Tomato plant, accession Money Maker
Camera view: horizontal (90 deg, fisheye); turntable rotation: 240 degrees
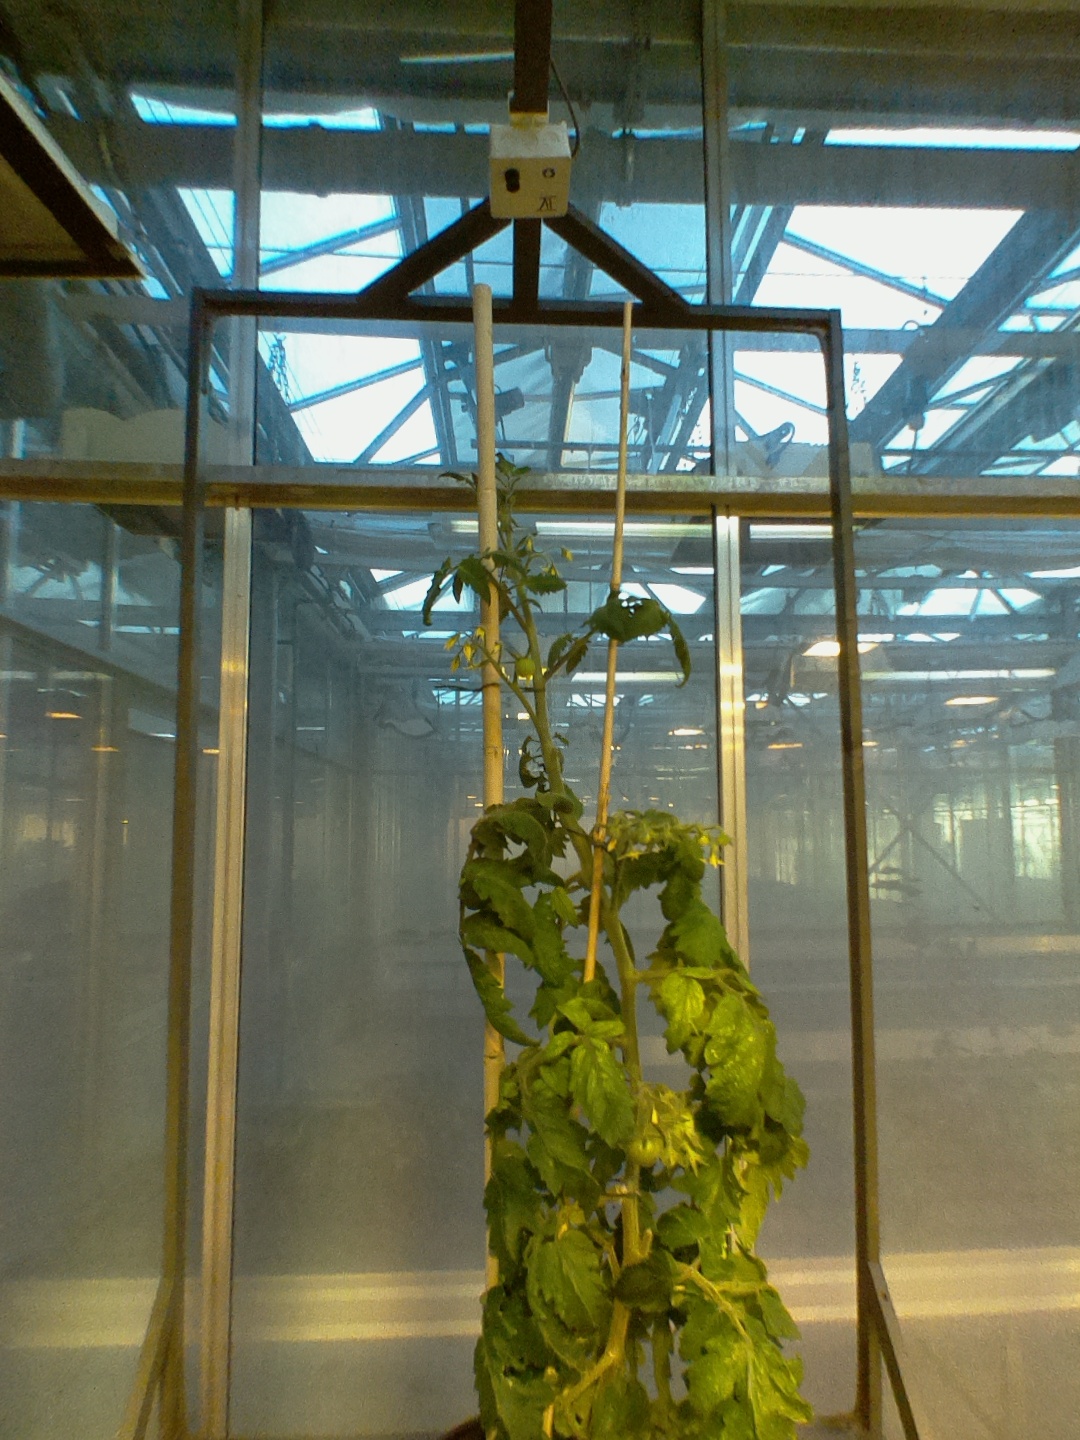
BBCH growth stage 71: 10%-20% of final fruit size